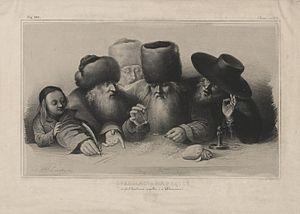
Jacob Joseph Frank, quelquefois orthographié Jakób Frank, mort le 10 décembre 1791 à Offenbach-sur-Main, était un prétendant juif à la messianité à la suite de Sabbataï Tsevi.
Un spodik est un haut chapeau de fourrure noire porté par certains Juifs hassidiques haredim, particulièrement les adeptes de certains courants juifs originaires de la Pologne du Congrès.
Arenda, terme initialement latin, est un terme polonais, hongrois, ukrainien et roumain désignant un affermage, bail d'immobilisations ou de prérogatives dans l'union polono-lituanienne, dans les principautés danubiennes et dans une moindre mesure dans la Hongrie médiévale, à partir de la fin du Moyen Âge.